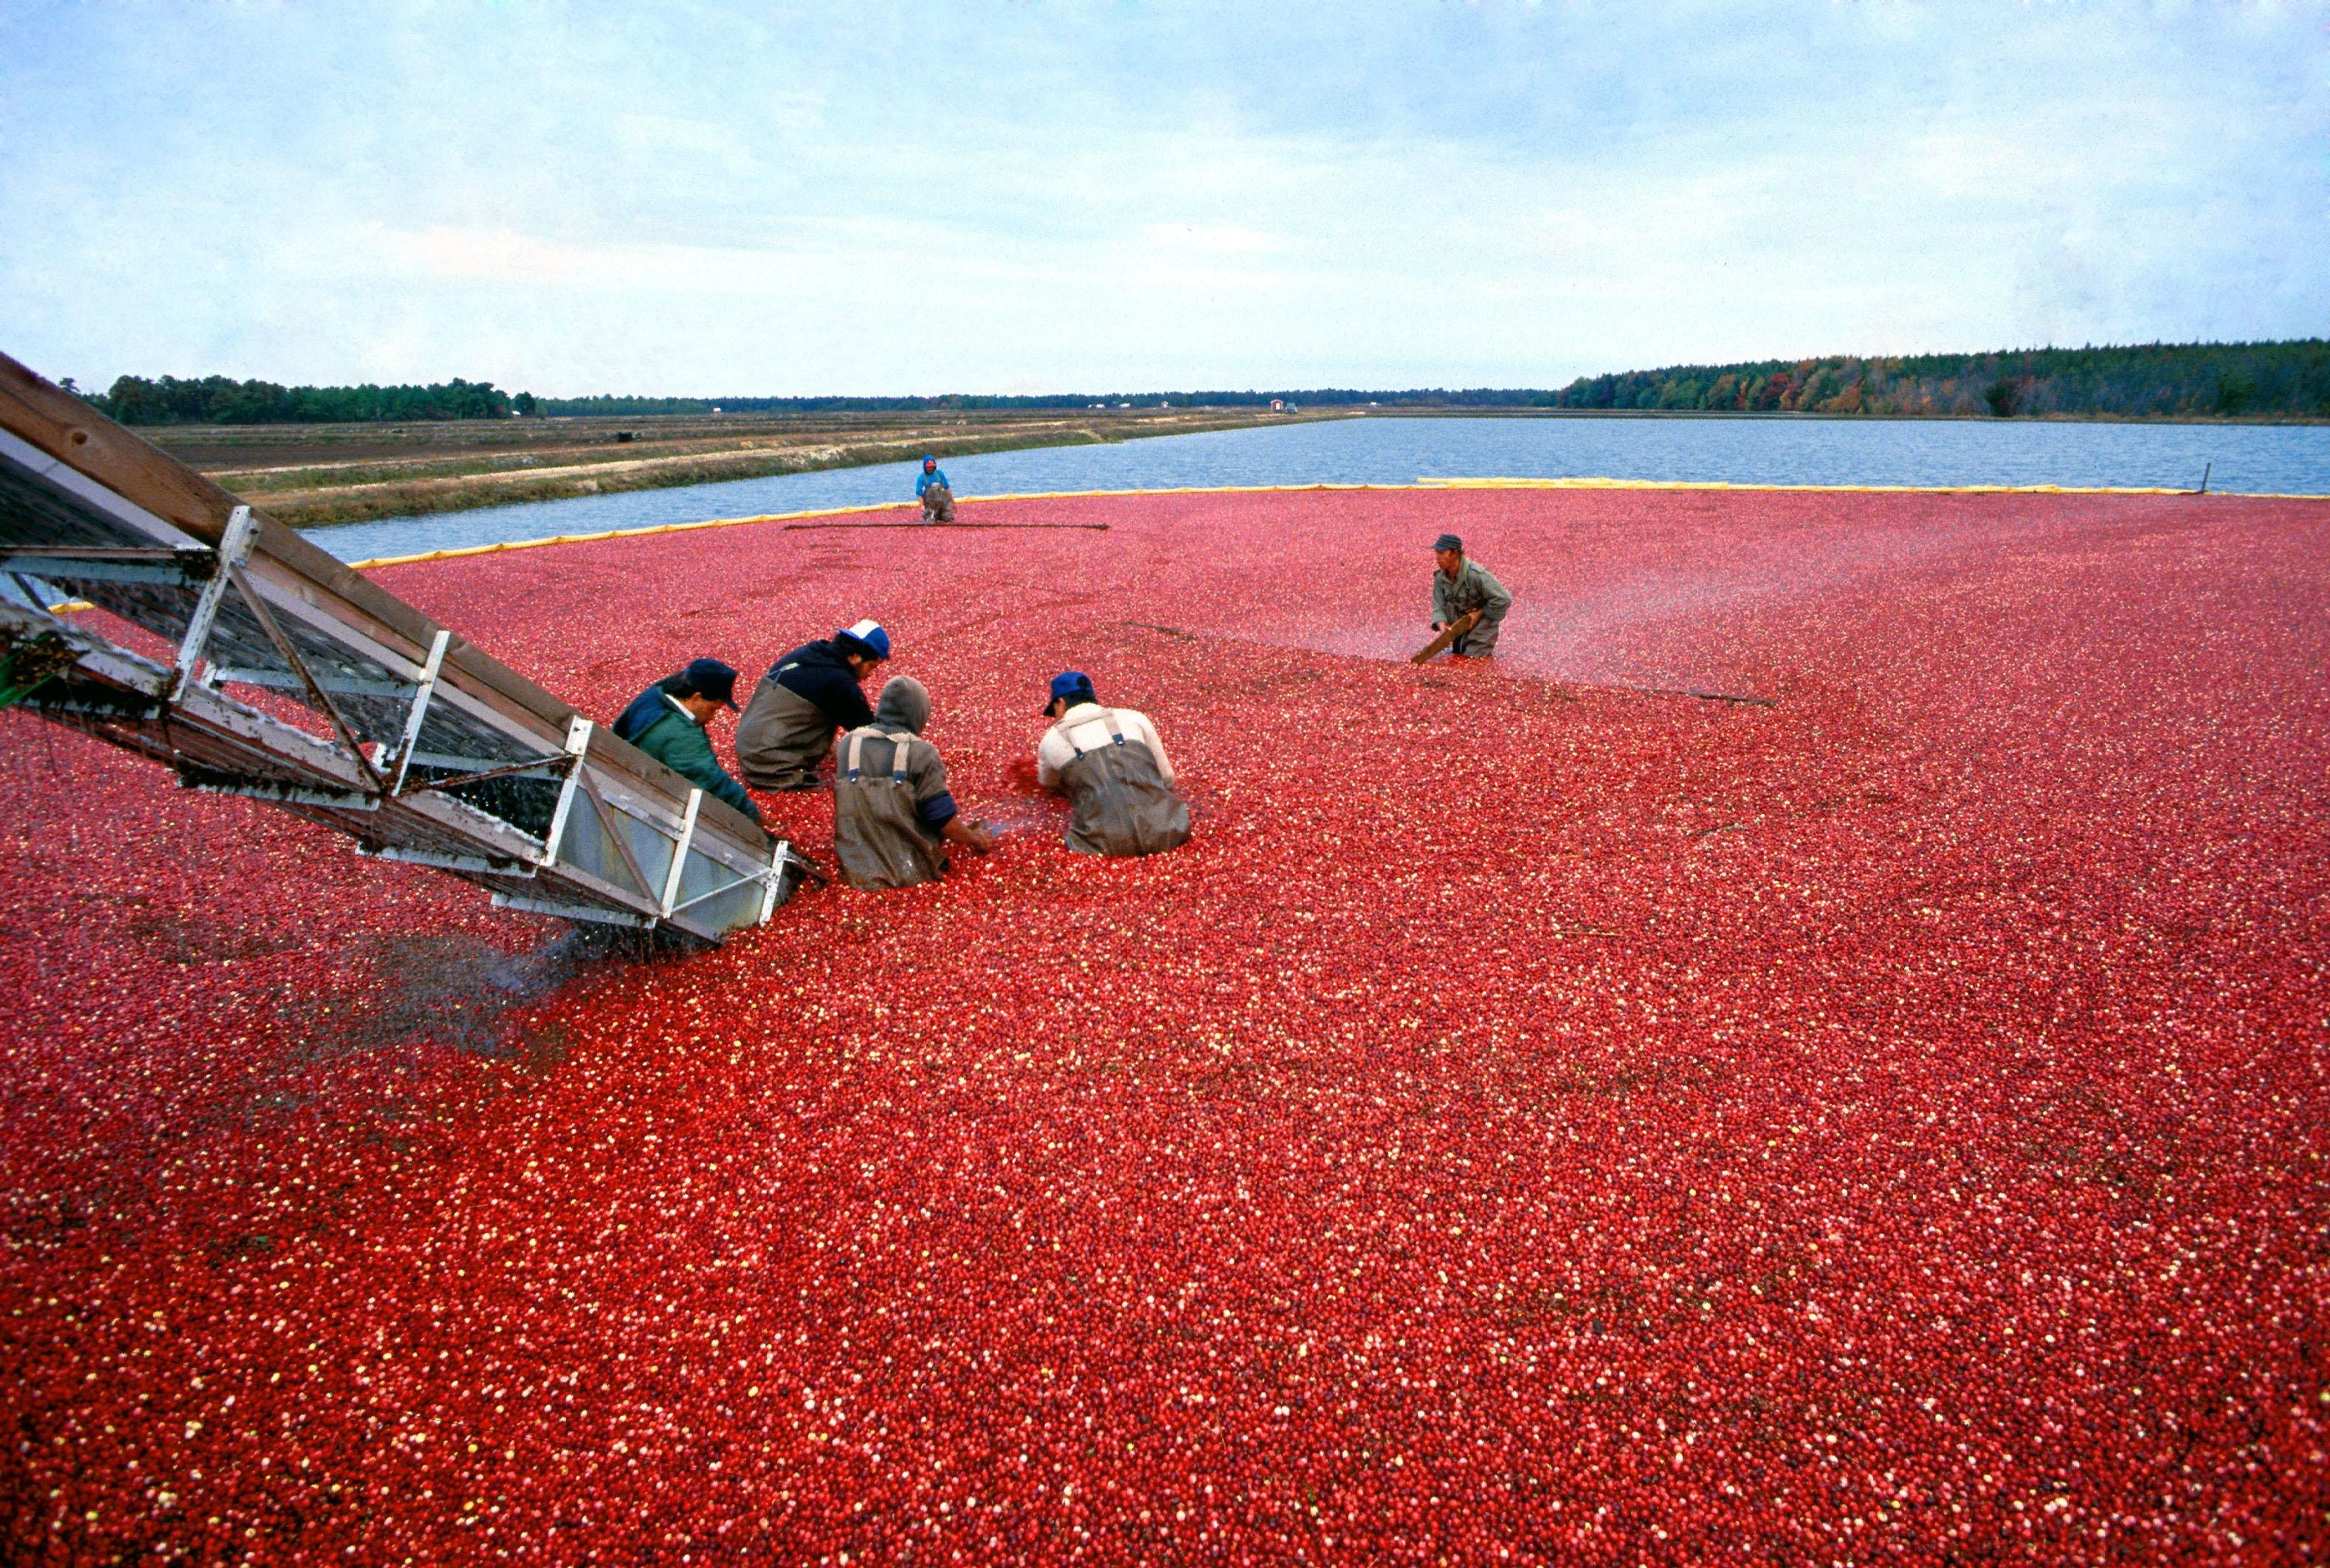
grass, plant, field, fruit, berry, flower, ripe, food, red, harvest, vehicle, agriculture, cranberry, new, organic, jersey, grass family